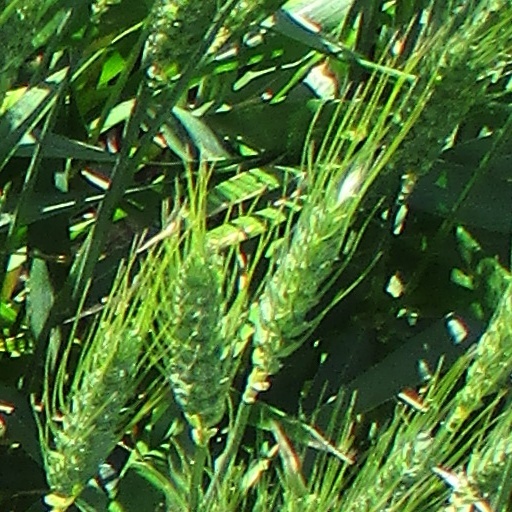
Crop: wheat